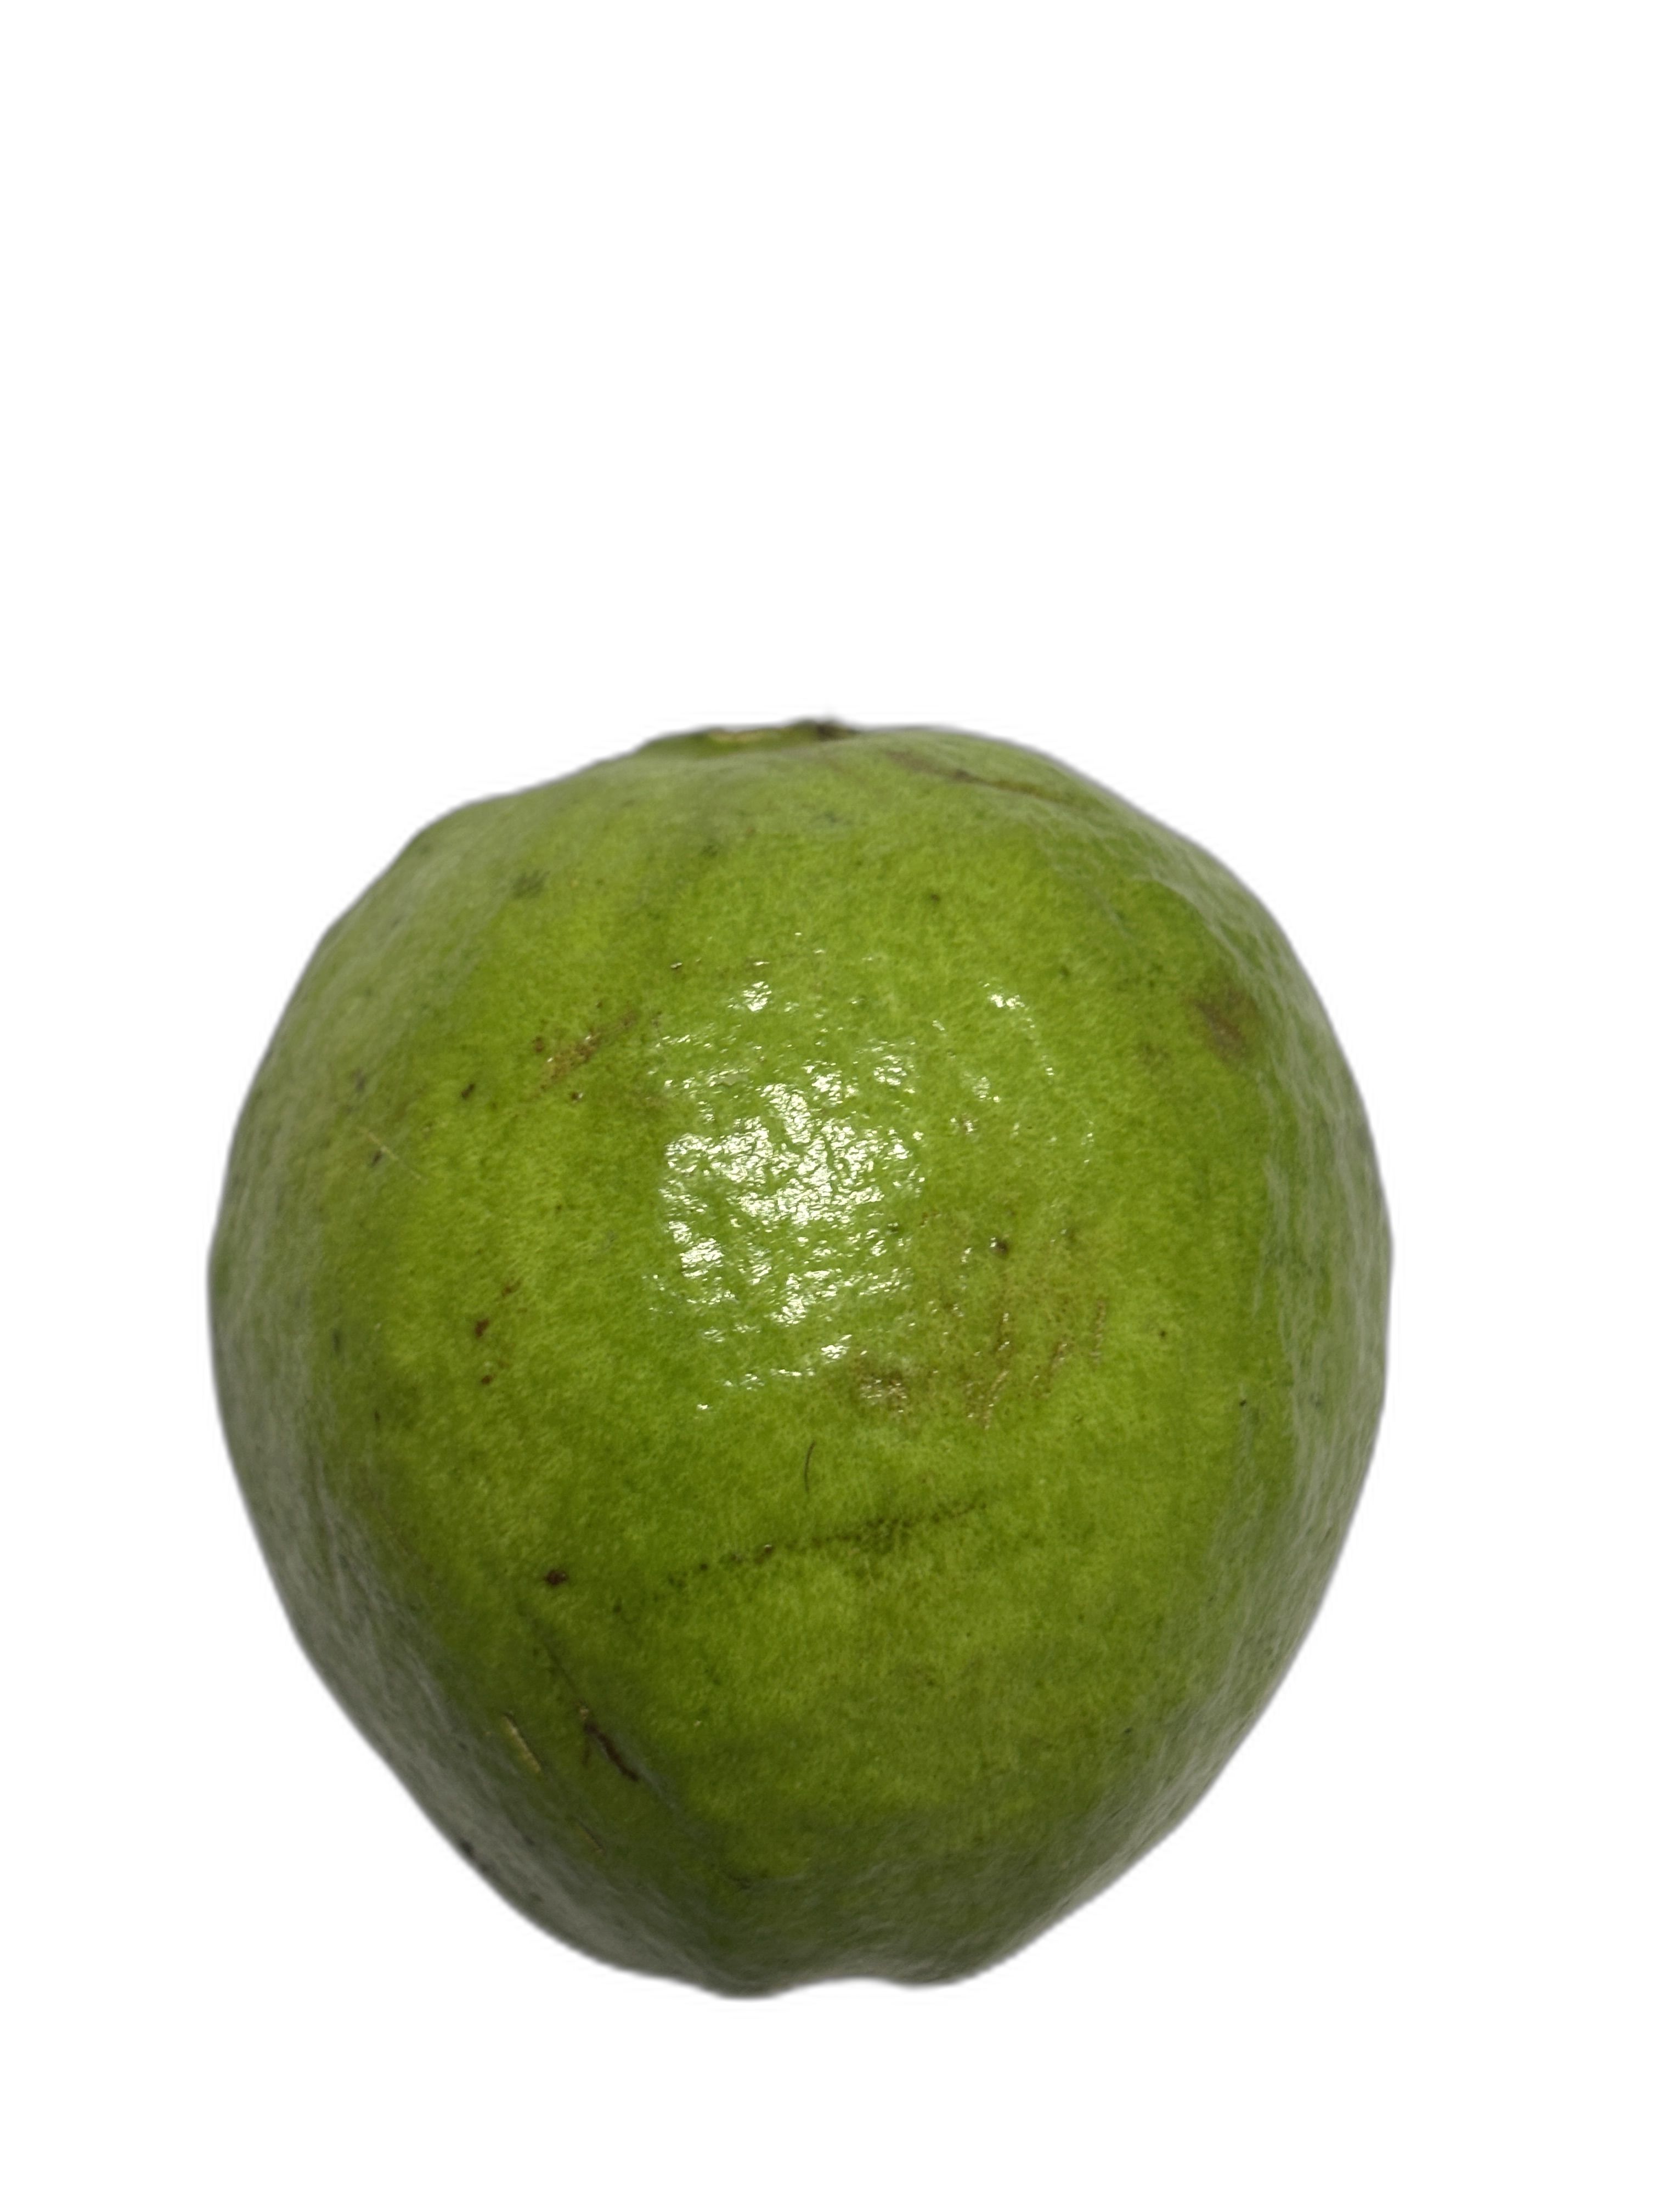
Plant part: fruit
Disease: Healthy